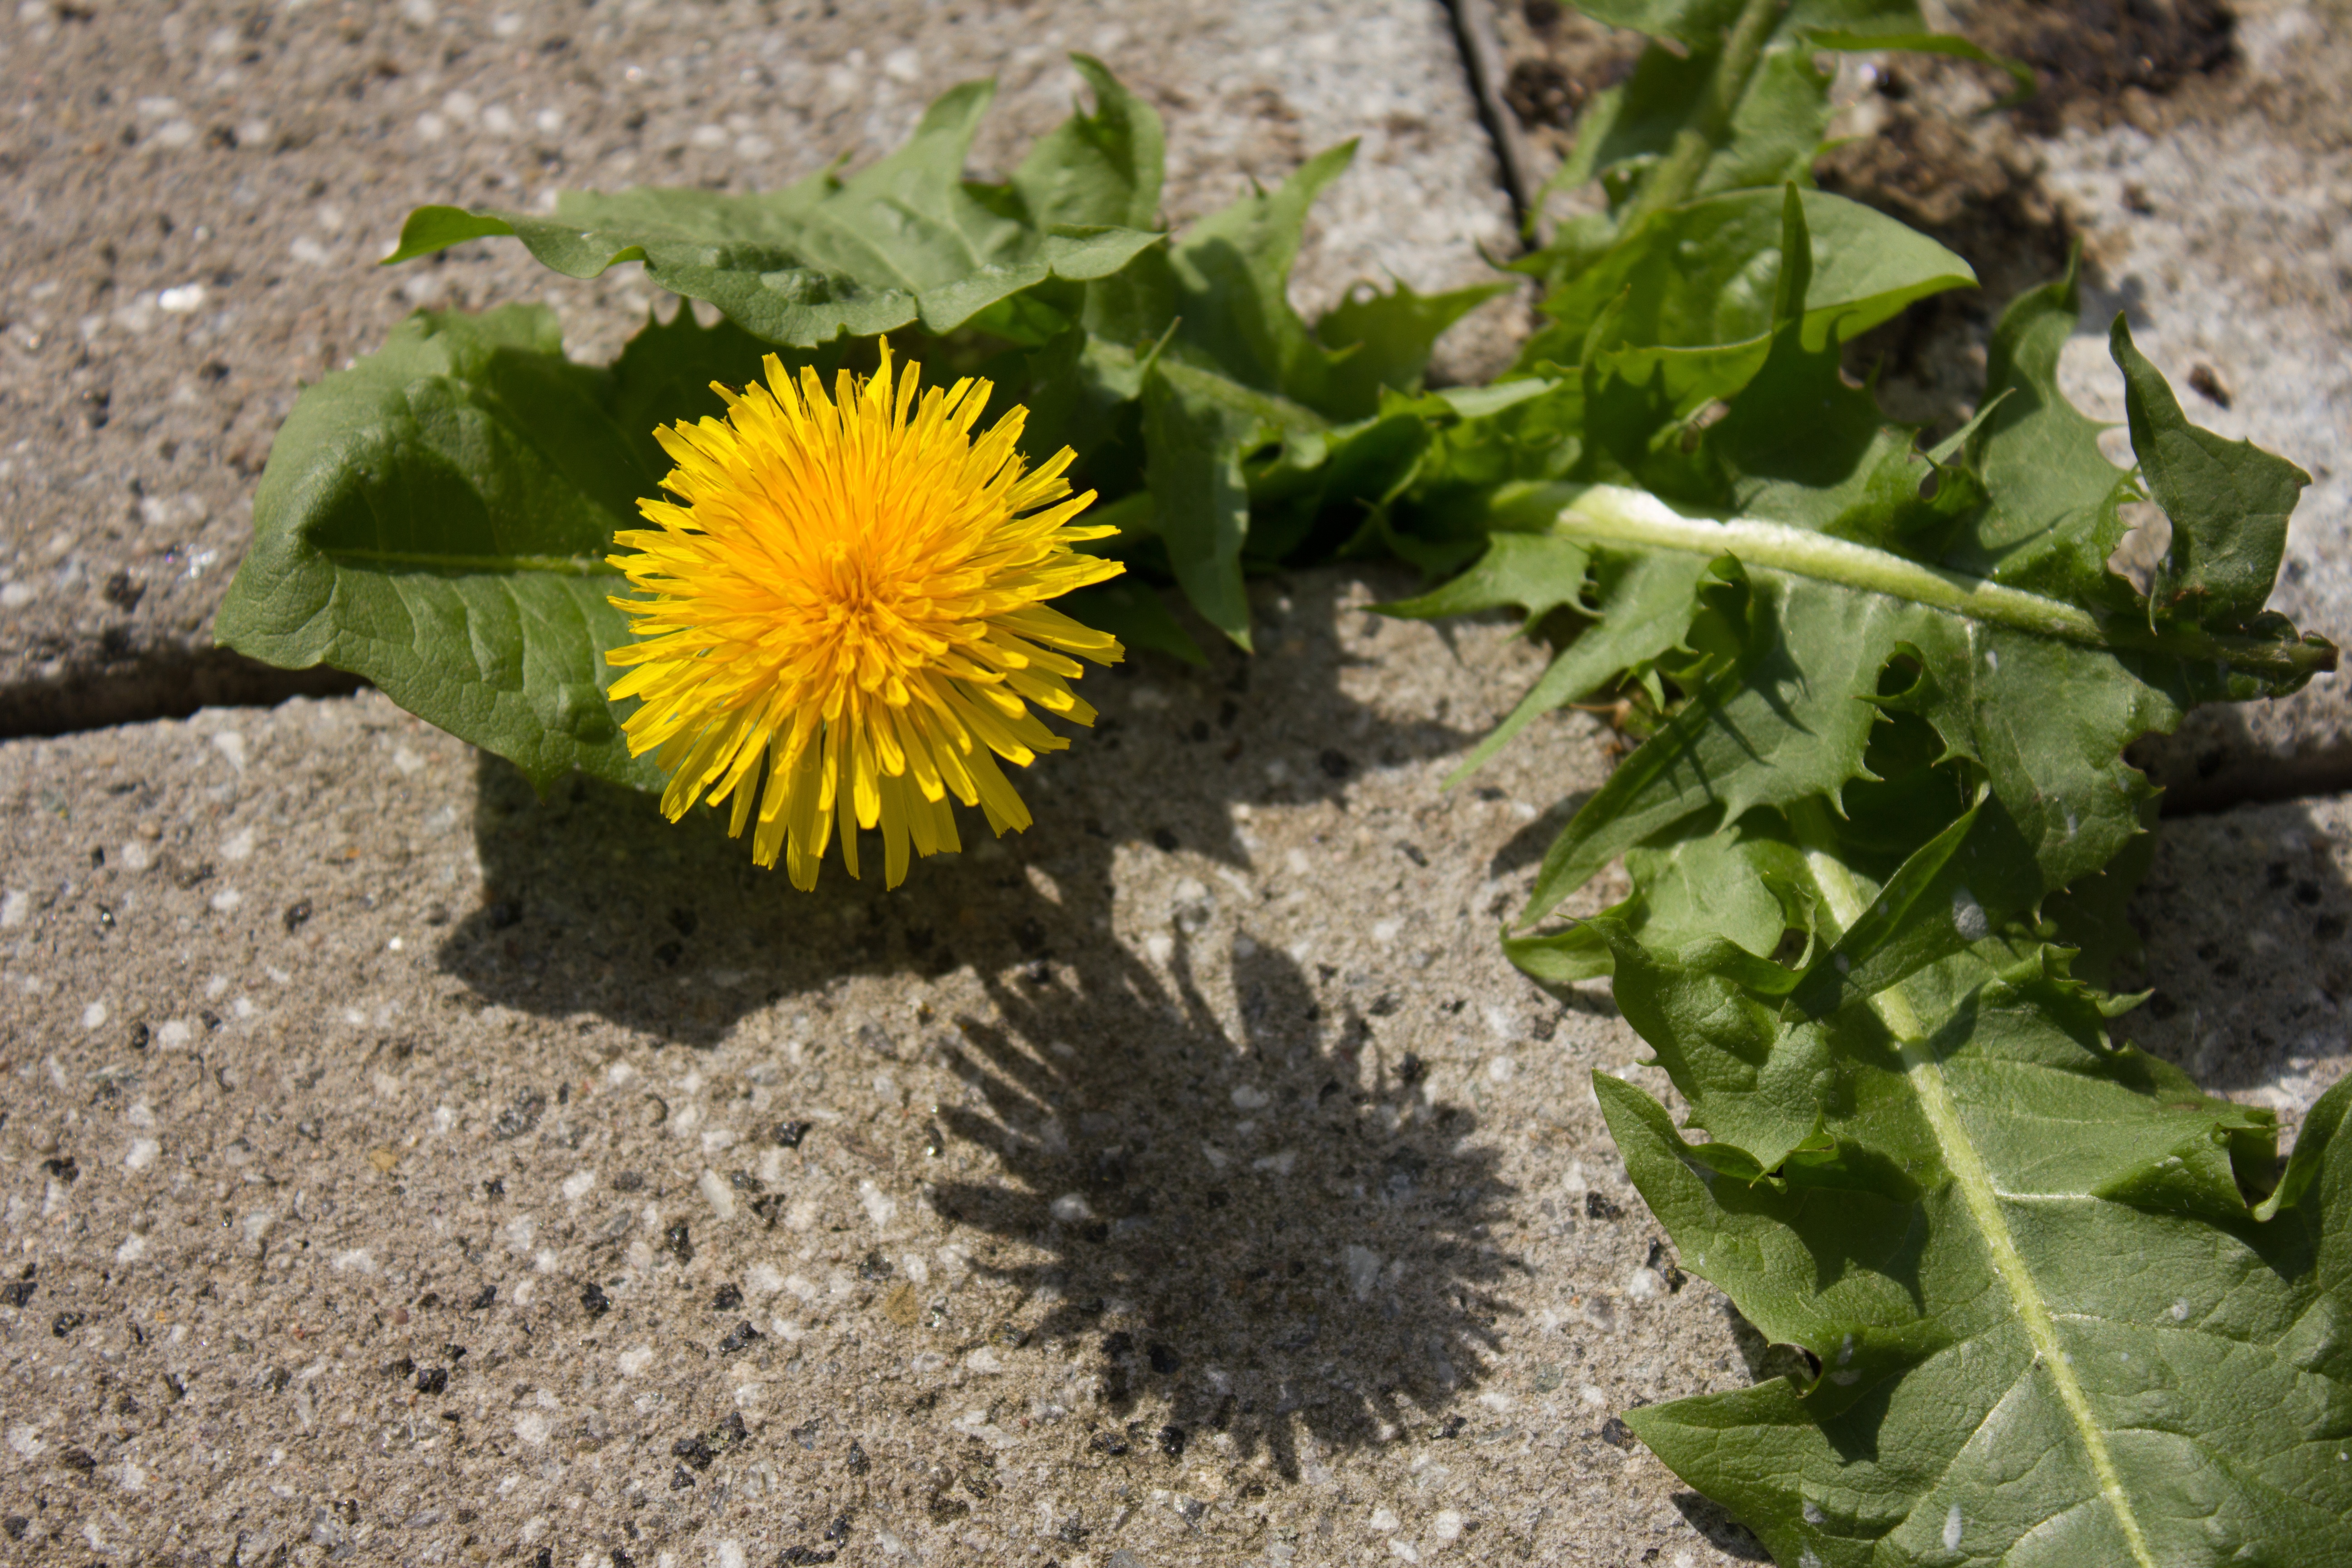
plant, flower, produce, botany, garden, flora, wildflower, thistle, flowering plant, daisy family, annual plant, land plant